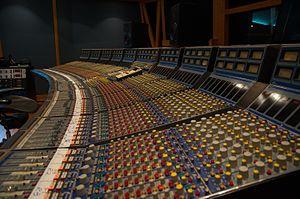
Focusrite est un constructeur britannique de matériel audio fondé en 1985.